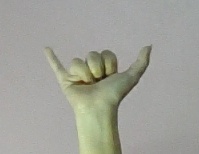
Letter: ya